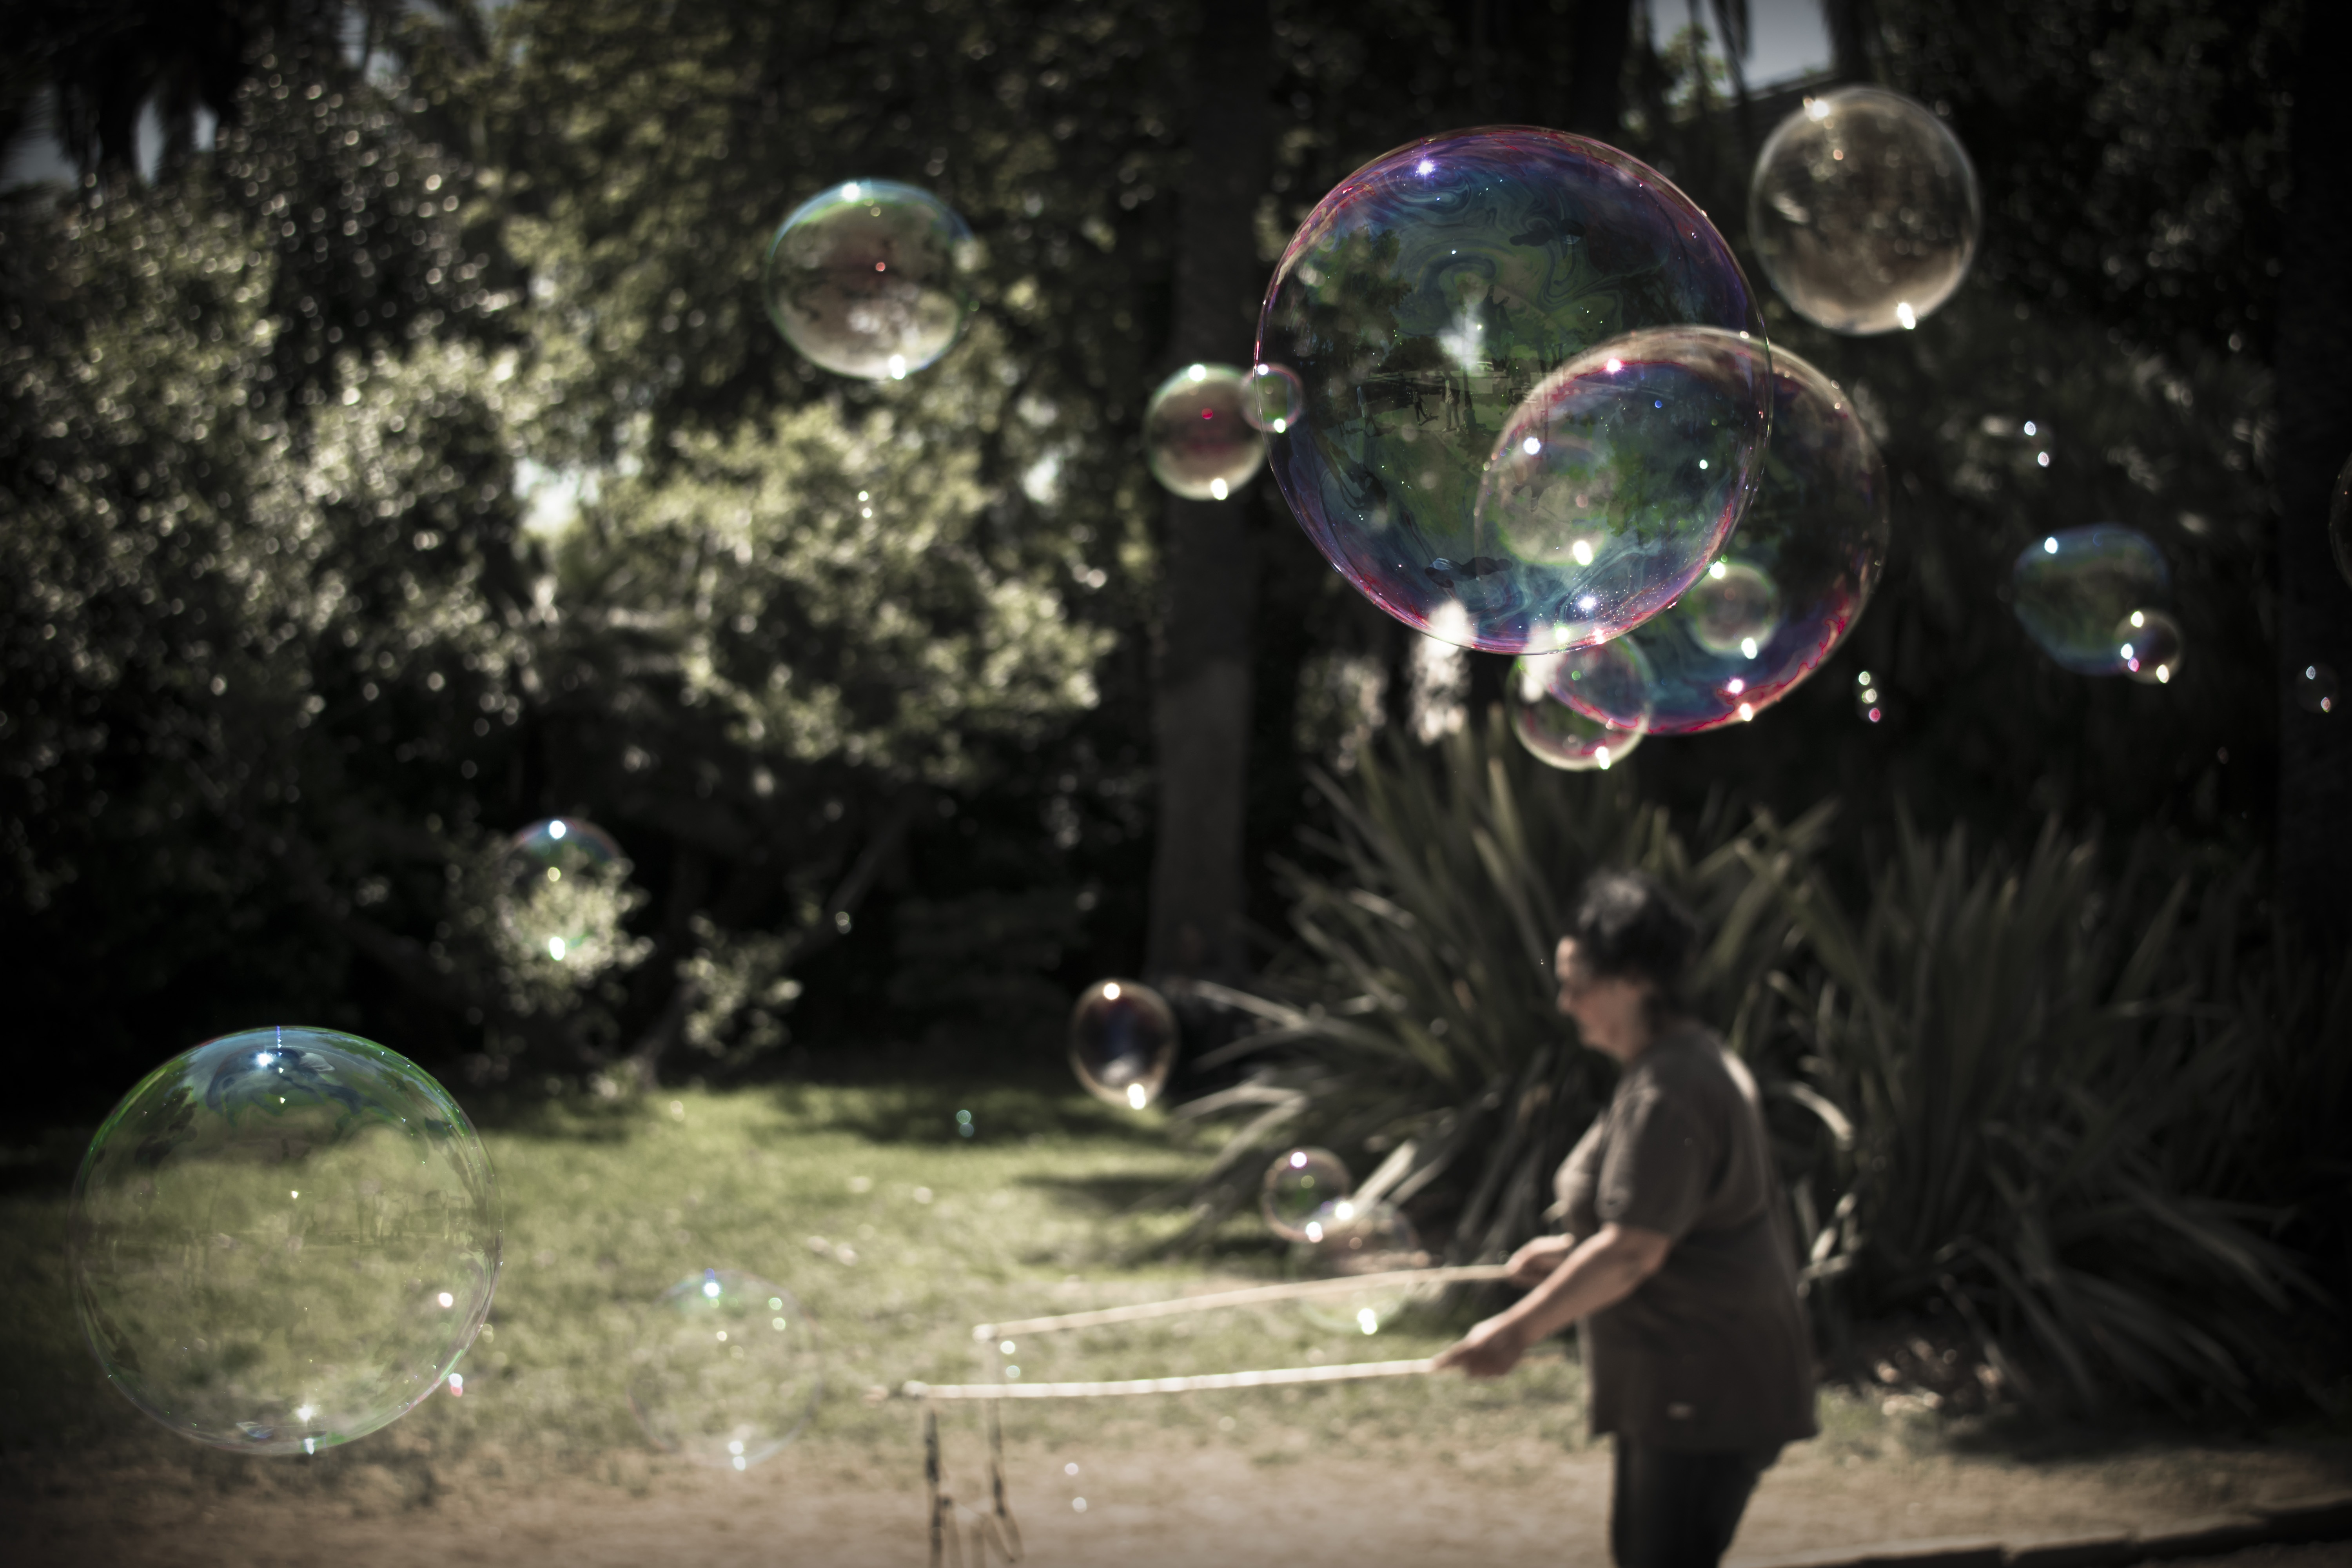
light, people, night, travel, recreation, motion, portrait, action, child, darkness, clothing, moon, outer space, christmas decoration, men, planet, strange, exploration, adult, screenshot, interaction, spacecraft